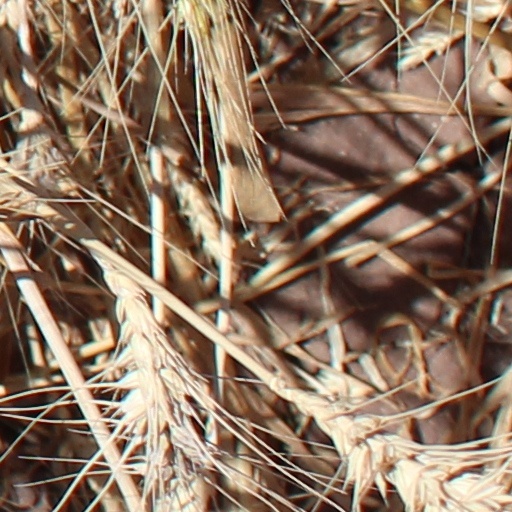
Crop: wheat